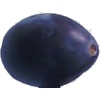
Label: Plum 3